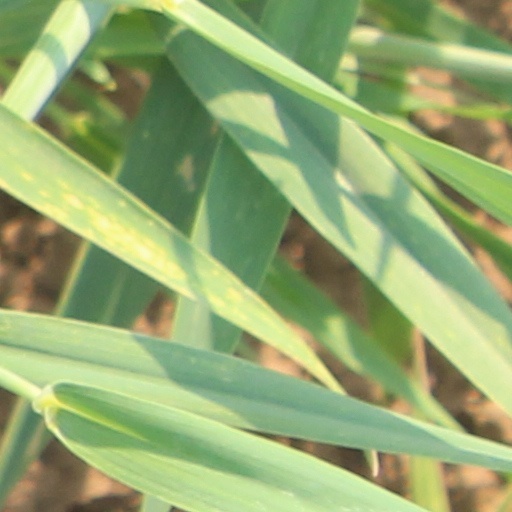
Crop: wheat